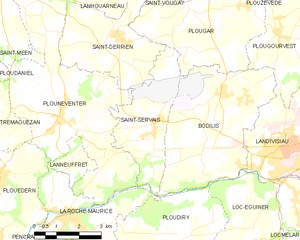
Saint-Servais [sɛ̃sɛʁvɛ] est une commune du département du Finistère, dans la région Bretagne, en France.